Université de Sherbrooke

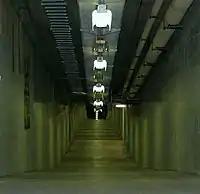
Tunnel at Université de Sherbrooke

"L'association des étudiantes et étudiants en pharmacologie". This association is a group for the pharmacology students, founded in 2007.